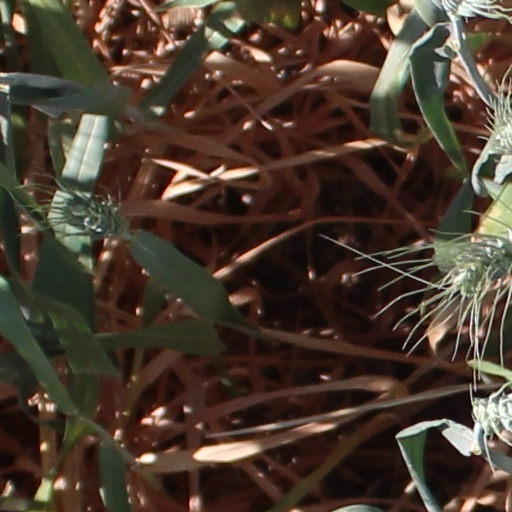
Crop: wheat